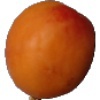
Label: apricot